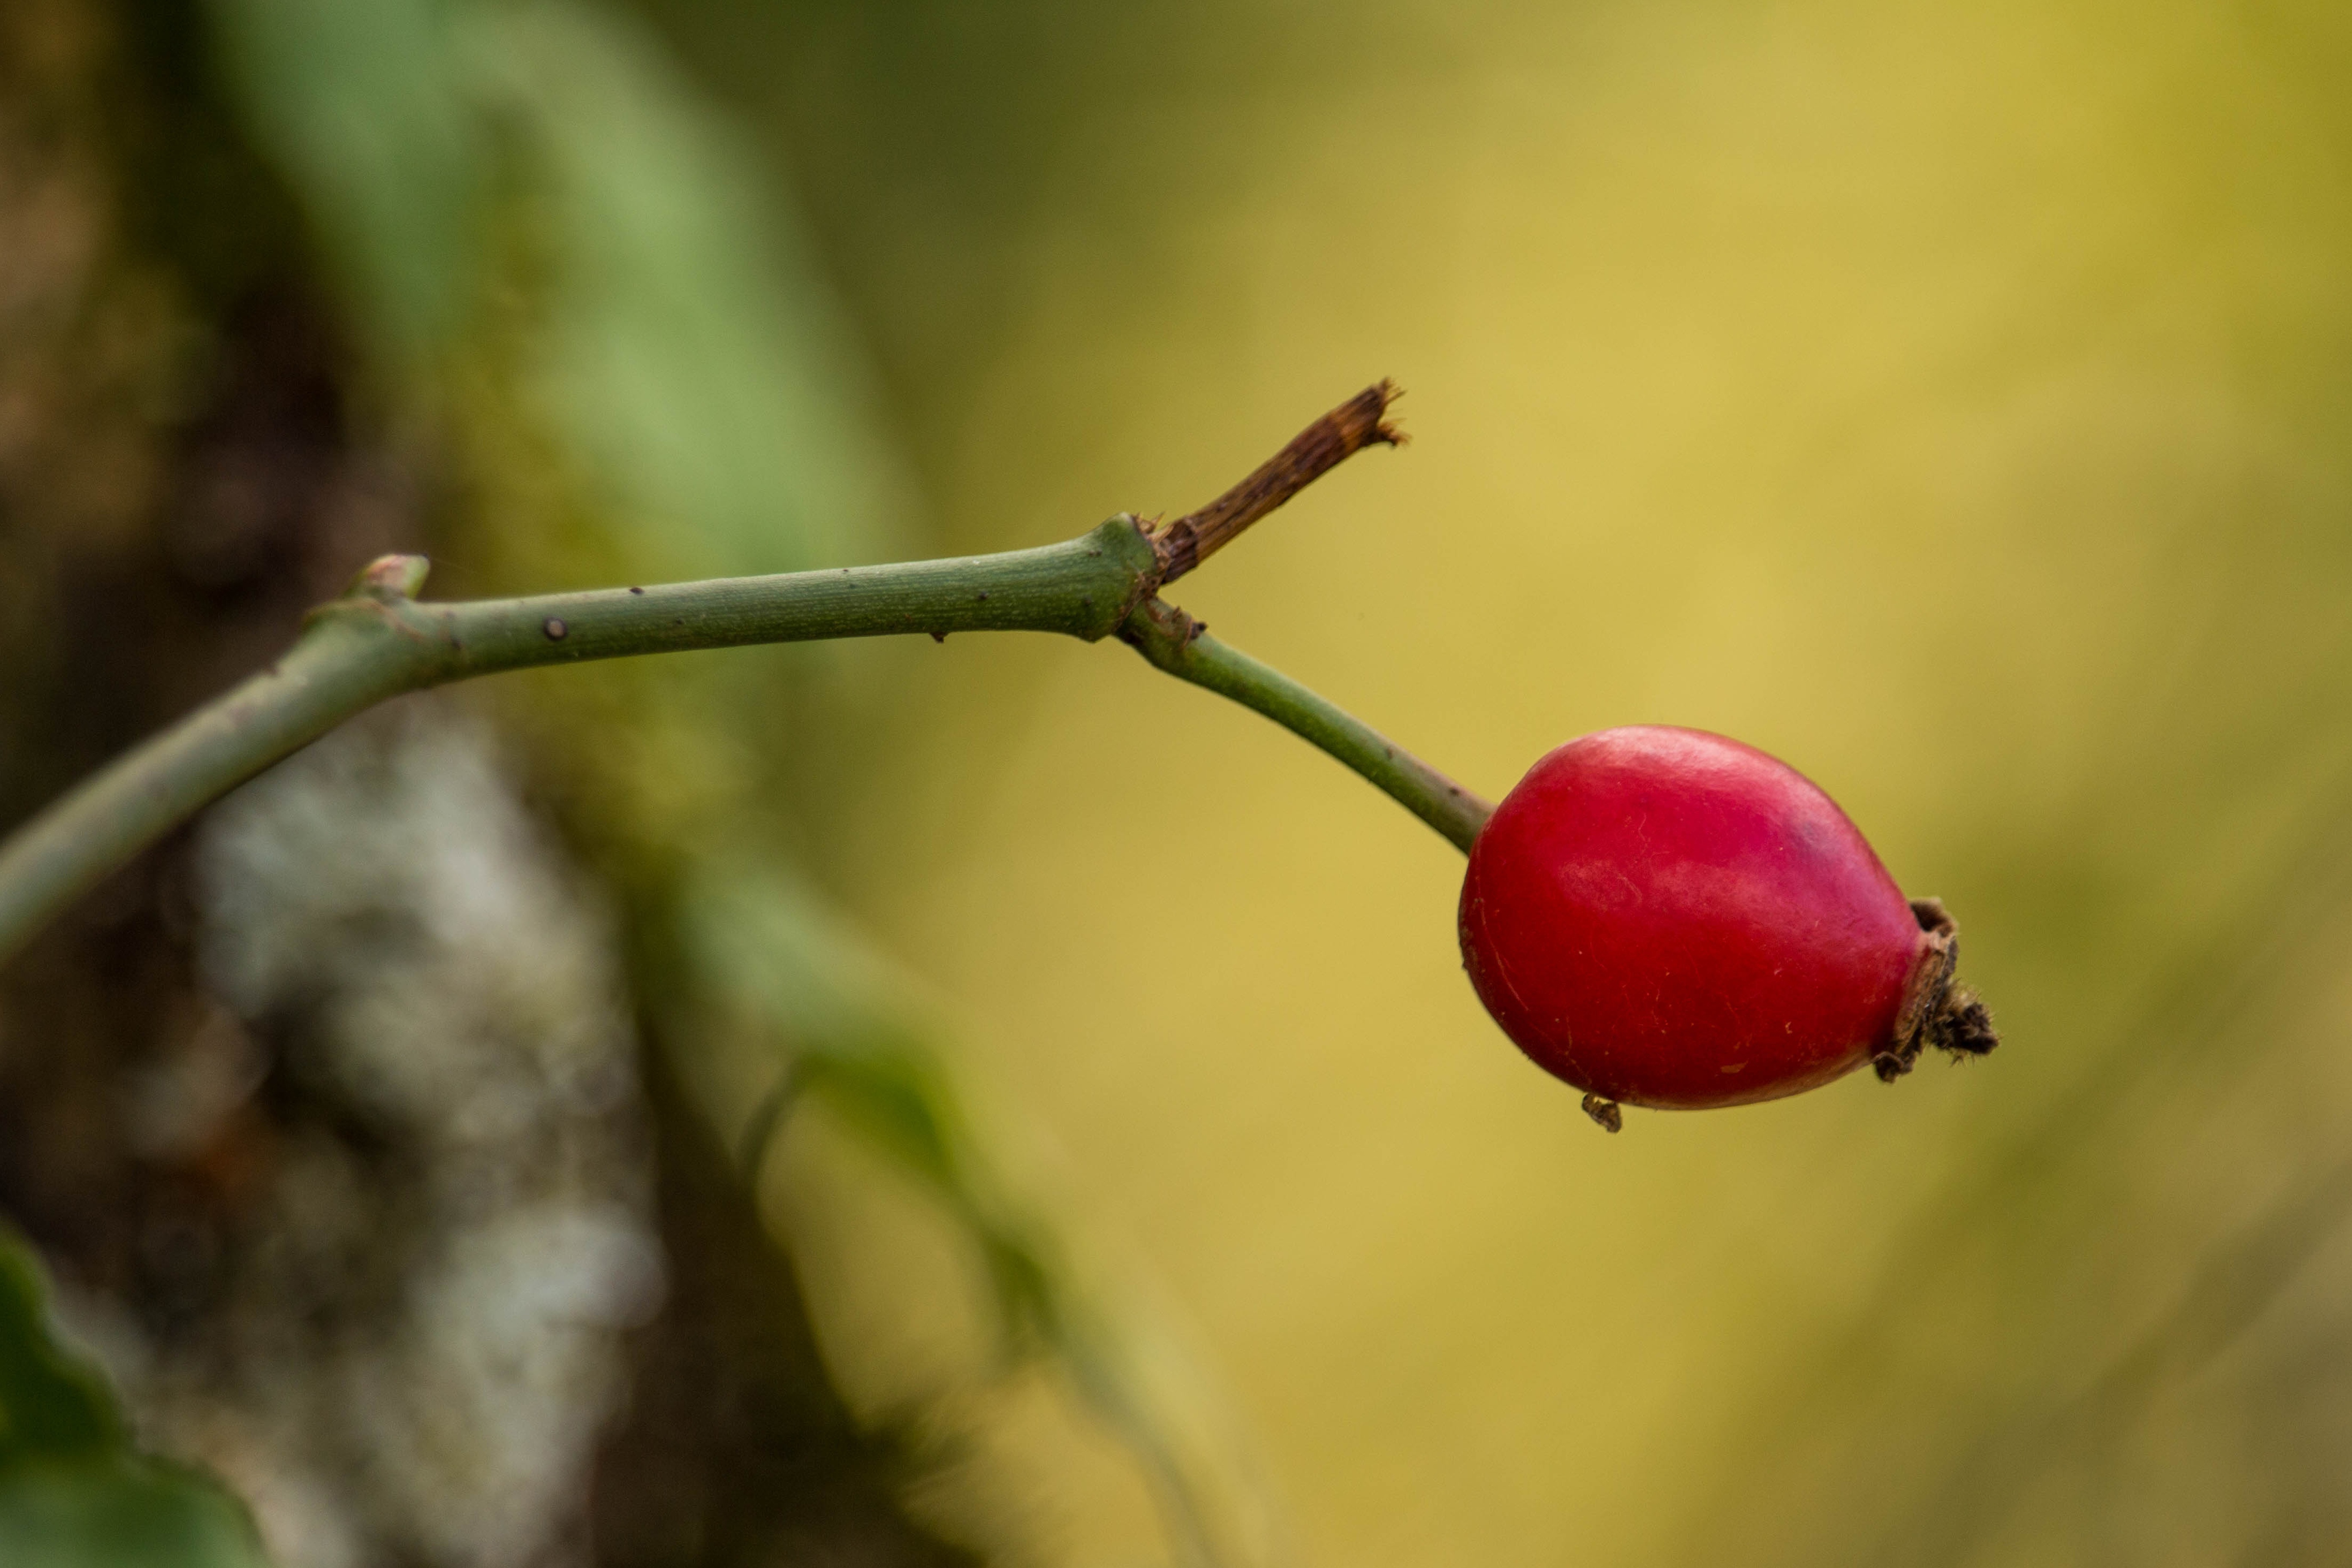
tree, nature, branch, blossom, plant, photography, fruit, leaf, flower, orange, food, green, red, produce, autumn, botany, close, flora, fauna, close up, bud, rose hip, macro photography, autumn fruit, flowering plant, autumn fruits, plant stem, land plant